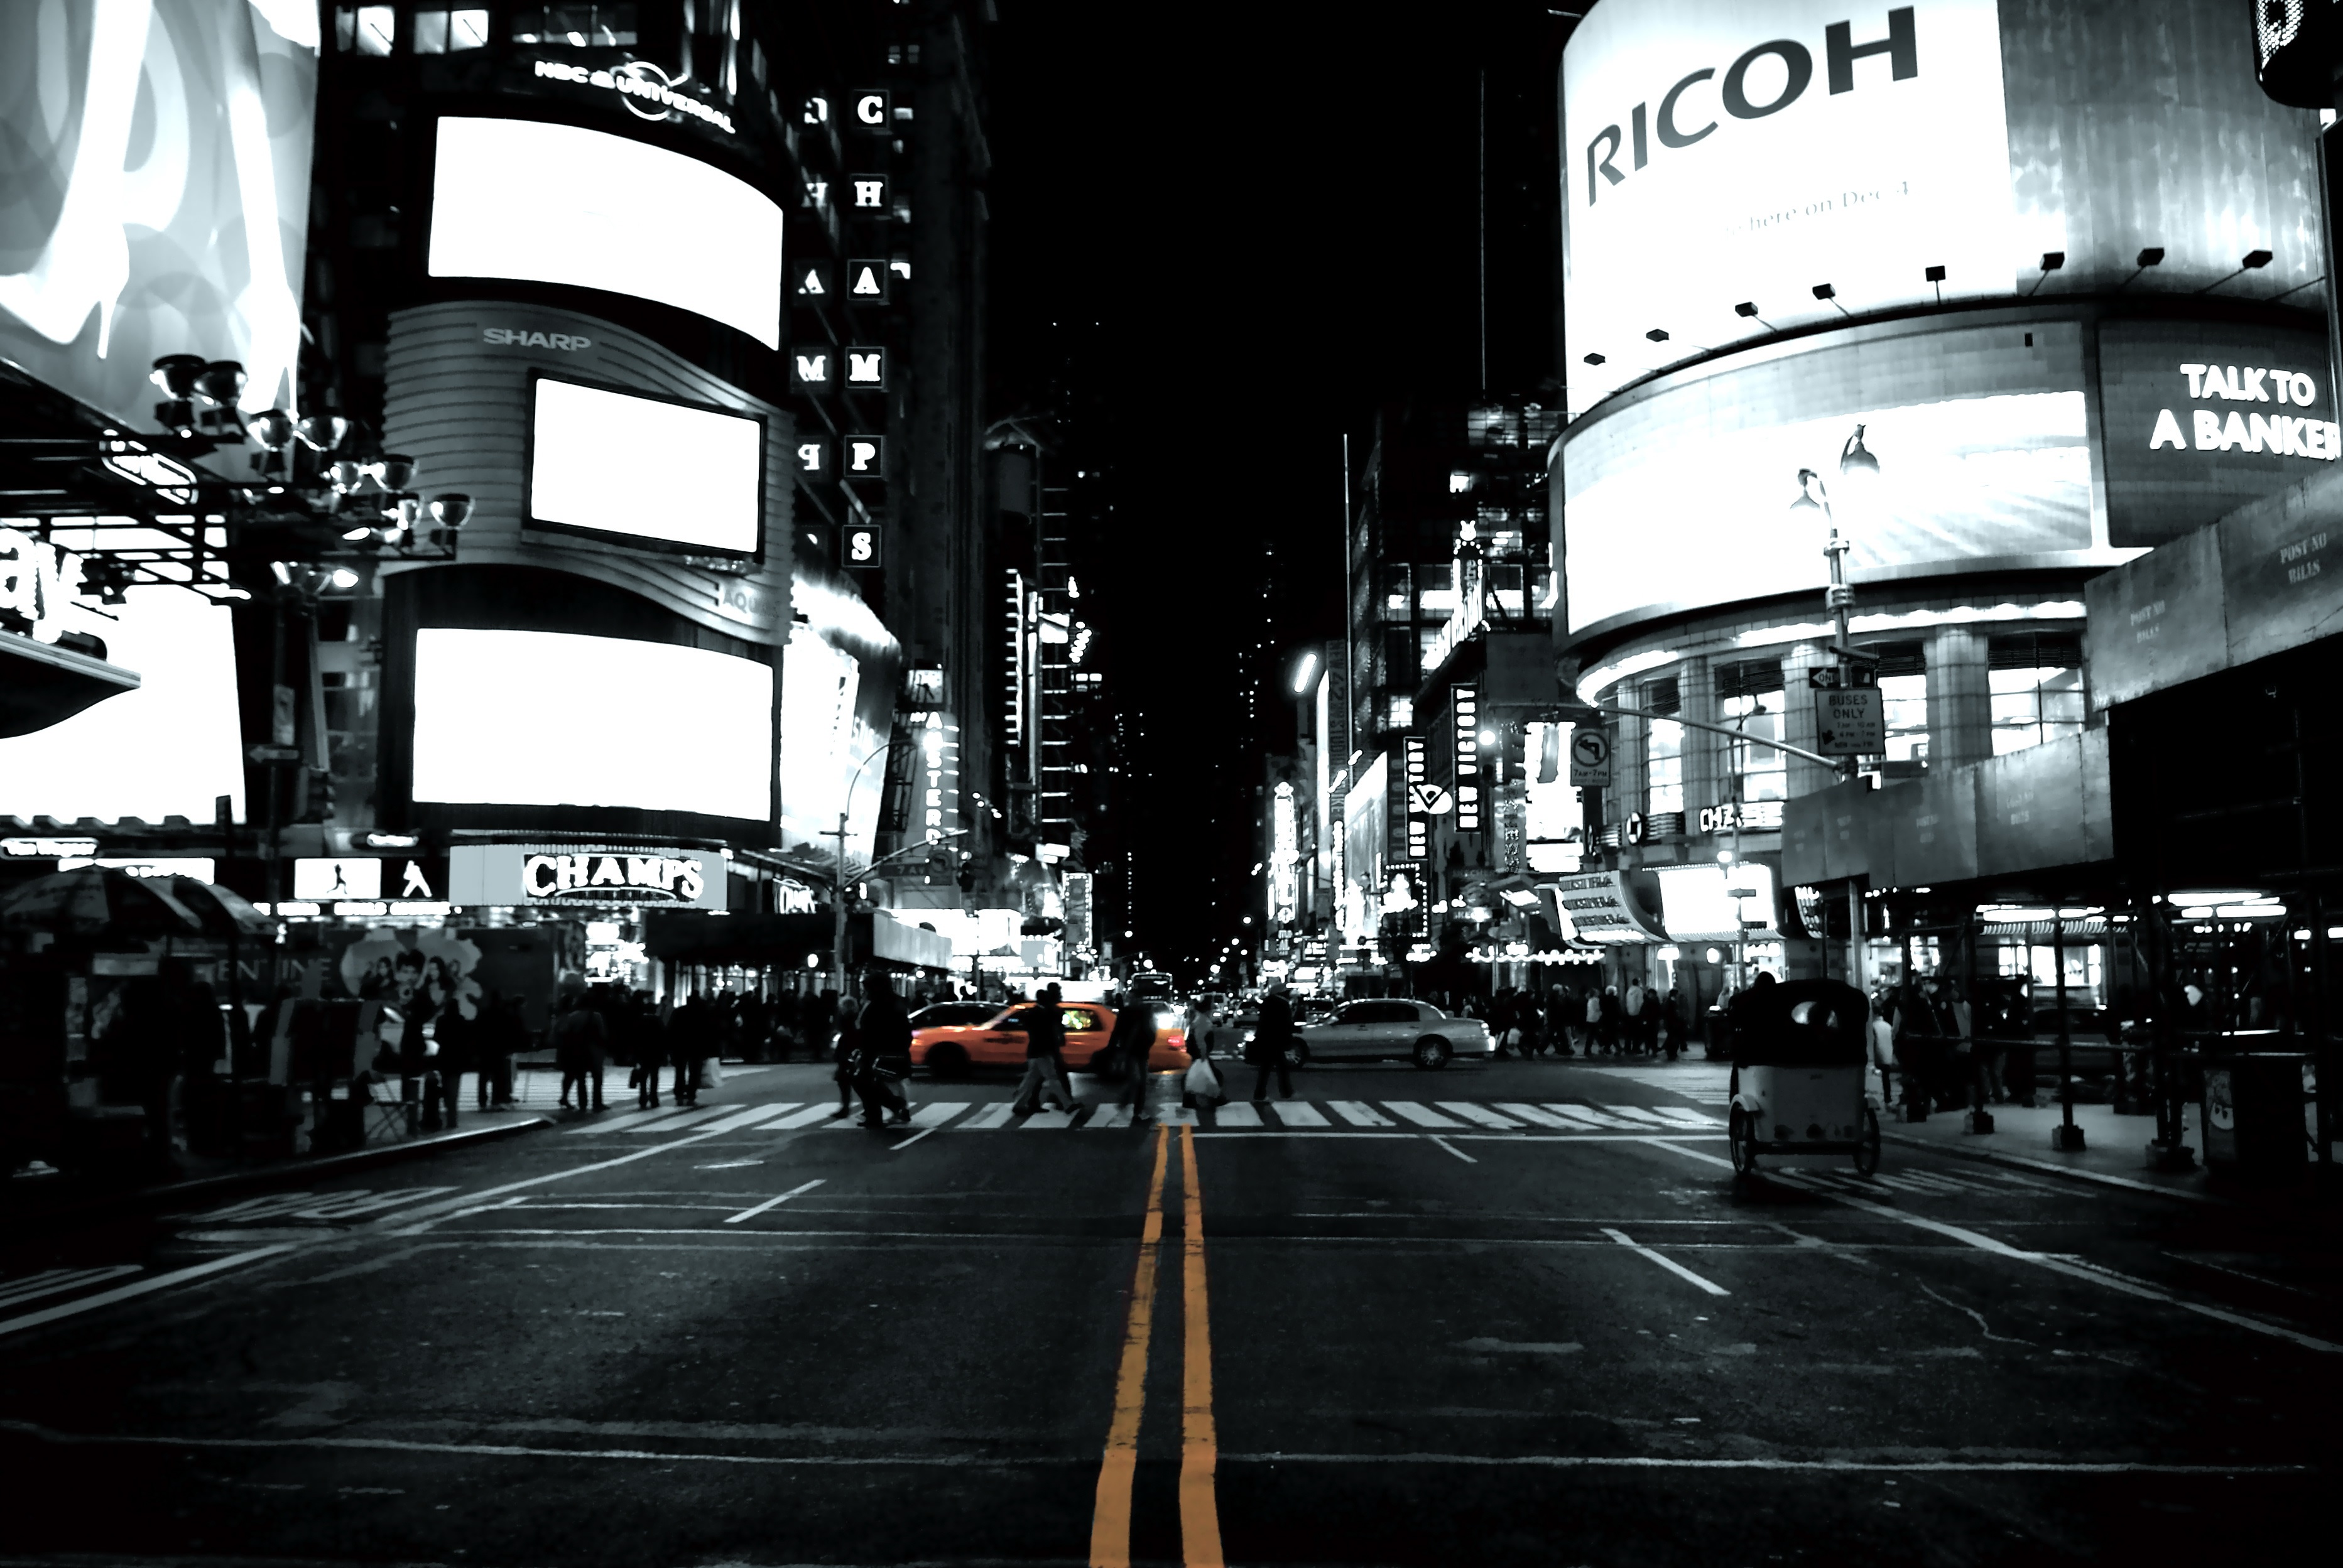
road, street, night, photography, cityscape, transport, vehicle, darkness, black, monochrome, infrastructure, urban area